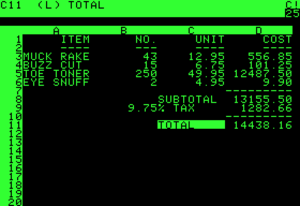
VisiCalc fut le premier logiciel tableur destiné à un ordinateur individuel, l'Apple II. C'est très certainement l'exemple même d'une killer app qui fit du micro-ordinateur un véritable outil destiné à des applications comptables et commerciales.